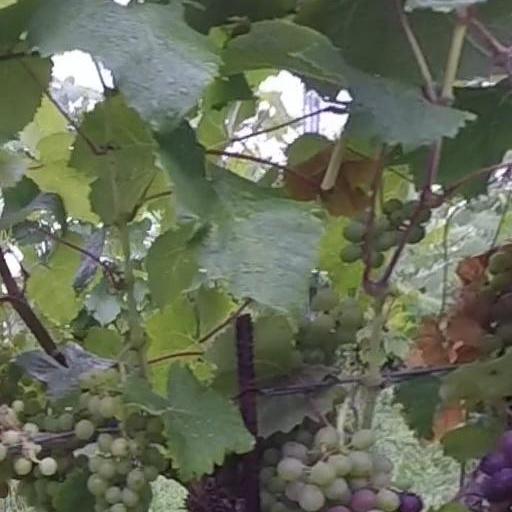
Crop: grape